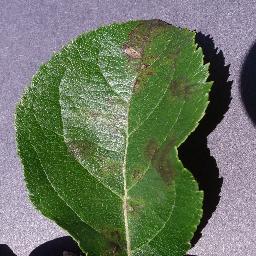
Label: Apple___Apple_scab